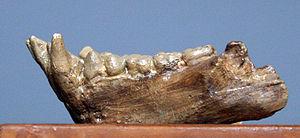
La Gascogne est une région culturelle et une ancienne province située sur le territoire actuel des départements français des Landes, du Gers, des Hautes-Pyrénées et, pour partie, d'autres départements des régions de Nouvelle-Aquitaine et d'Occitanie, ainsi que la comarque du Val d'Aran, au Nord de la communauté autonome de Catalogne. Successivement appelée Aquitaine, Novempopulanie, Vasconie puis Gascogne, elle a disparu en tant qu'entité politique propre en 1063 lors du rattachement au Duché d'Aquitaine ; toutefois le nom de Gascogne est resté usité jusqu'à la révolution française. Elle est forte de la diversité géographique de son territoire naturel, localisé entre Océan Atlantique, Garonne et Pyrénées. Revendiquant une identité culturelle fondée sur son histoire évoluant de peuples aquitains de langue proto-basque vers un peuple de Gascons partageant une langue latinisée commune, elle constitue l'aire linguistique actuelle du gascon.
Pliopithecus ou pliopithèque est un genre fossile de primates du Miocène et du Pliocène. L'espèce Pliopithecus antiquus a été définie en 1837 par Édouard Lartet à partir de fossiles découverts à Sansan dans le Gers. Il semble qu'en Europe et en Asie elle s'est répandue très loin, mais on en trouve peu en Afrique. Exclusivement végétarien, il se nourrissait de feuilles et de fruits. Il ne mesurait que 20 à 40 cm environ et son aspect devait rappeler celui des gibbons modernes, même si ses bras n'étaient pas si démesurés que ceux des représentants modernes.
Sansan est une commune française située dans le département du Gers en région Occitanie.